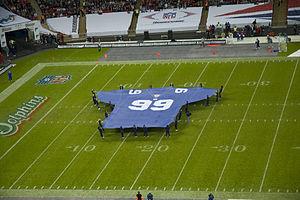
Les séries internationales de la NFL sont une série de matchs de saison régulière de la National Football League organisés chaque année en dehors du territoire américain.